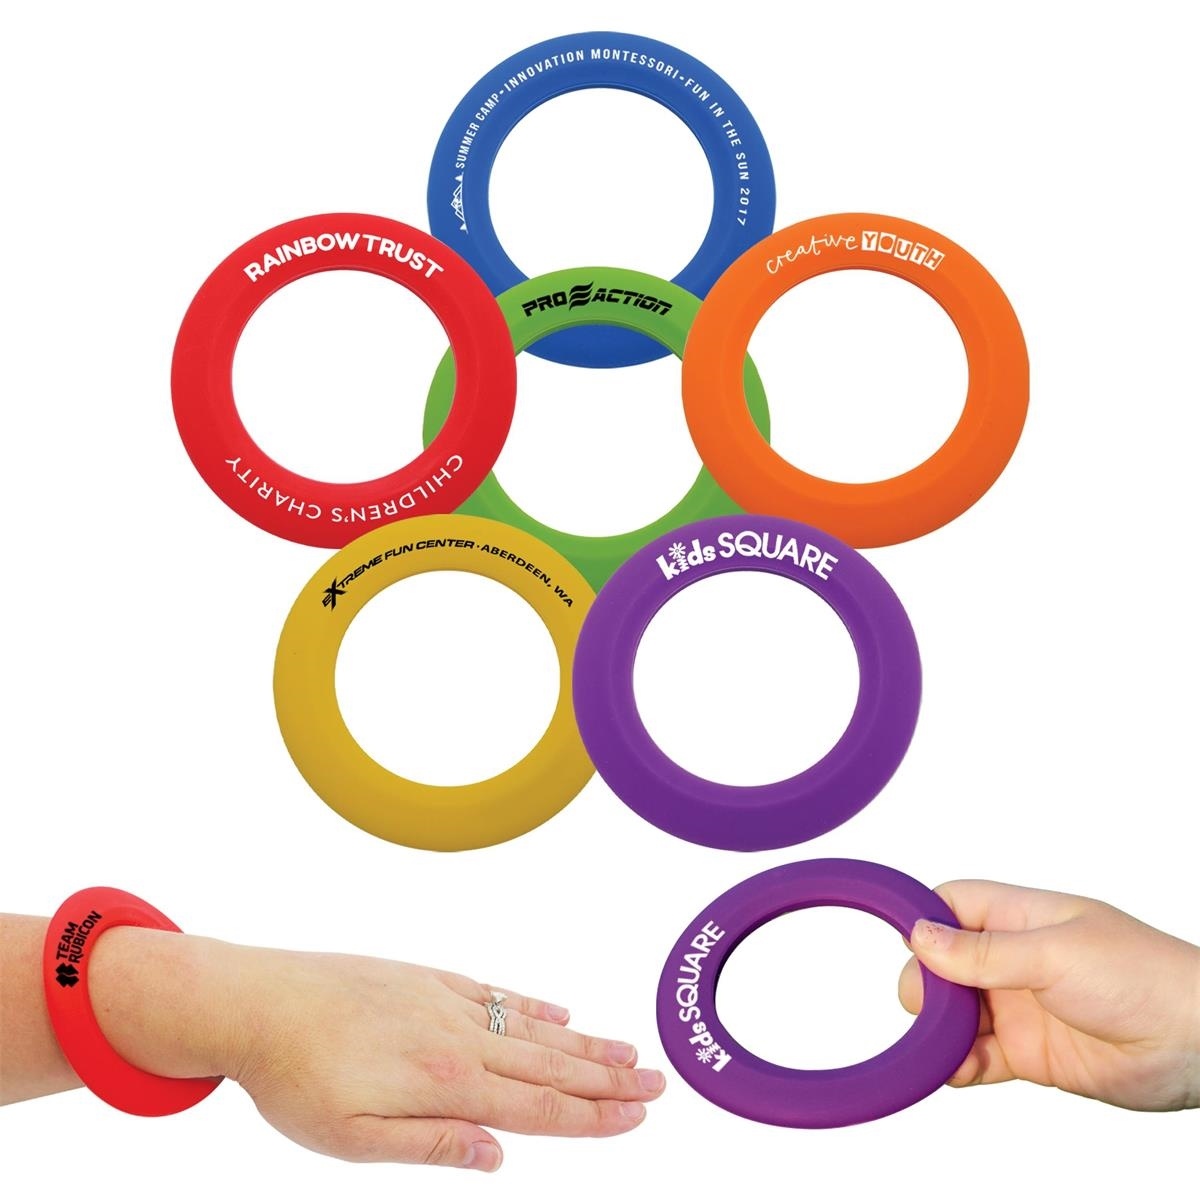
Wrist Disc
Brand: Aakron Line
Wrist Disc
Category: Apparel & Accessories > Clothing Accessories > Wristbands